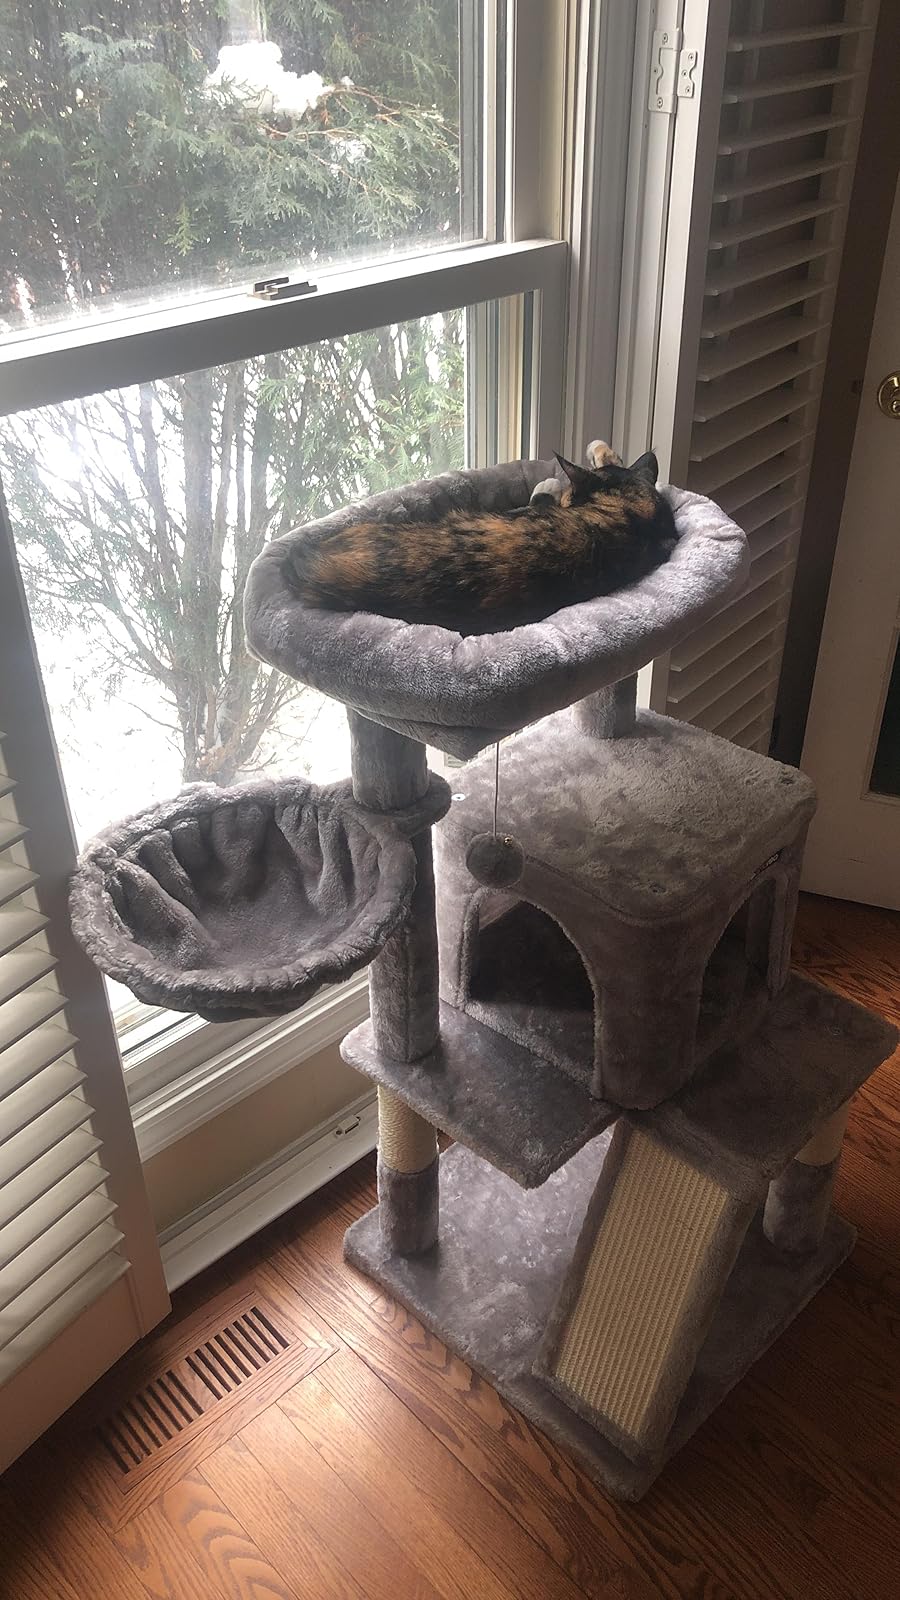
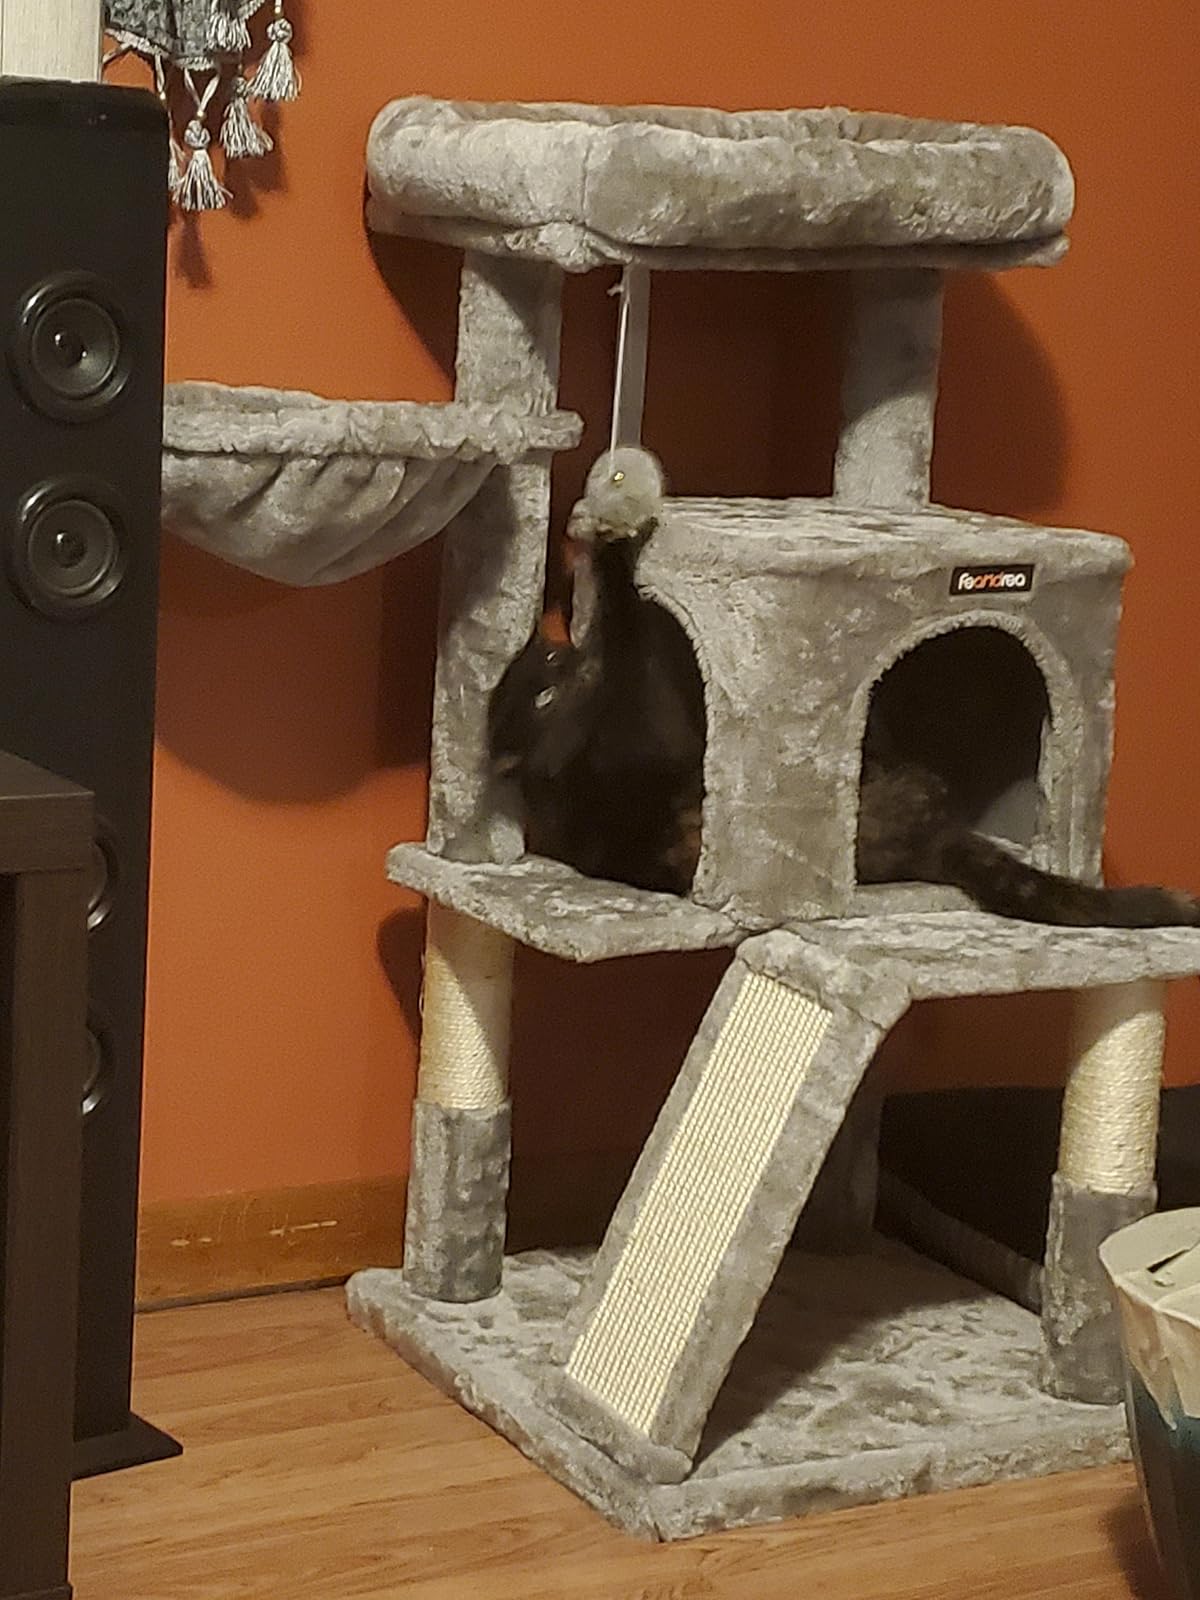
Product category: items_cat tree
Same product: yes